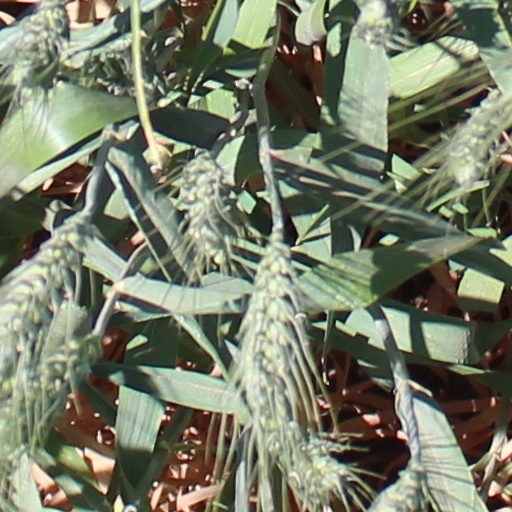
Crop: wheat